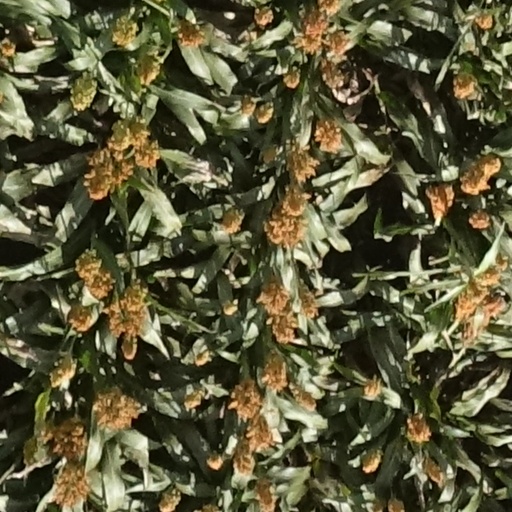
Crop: sorghum